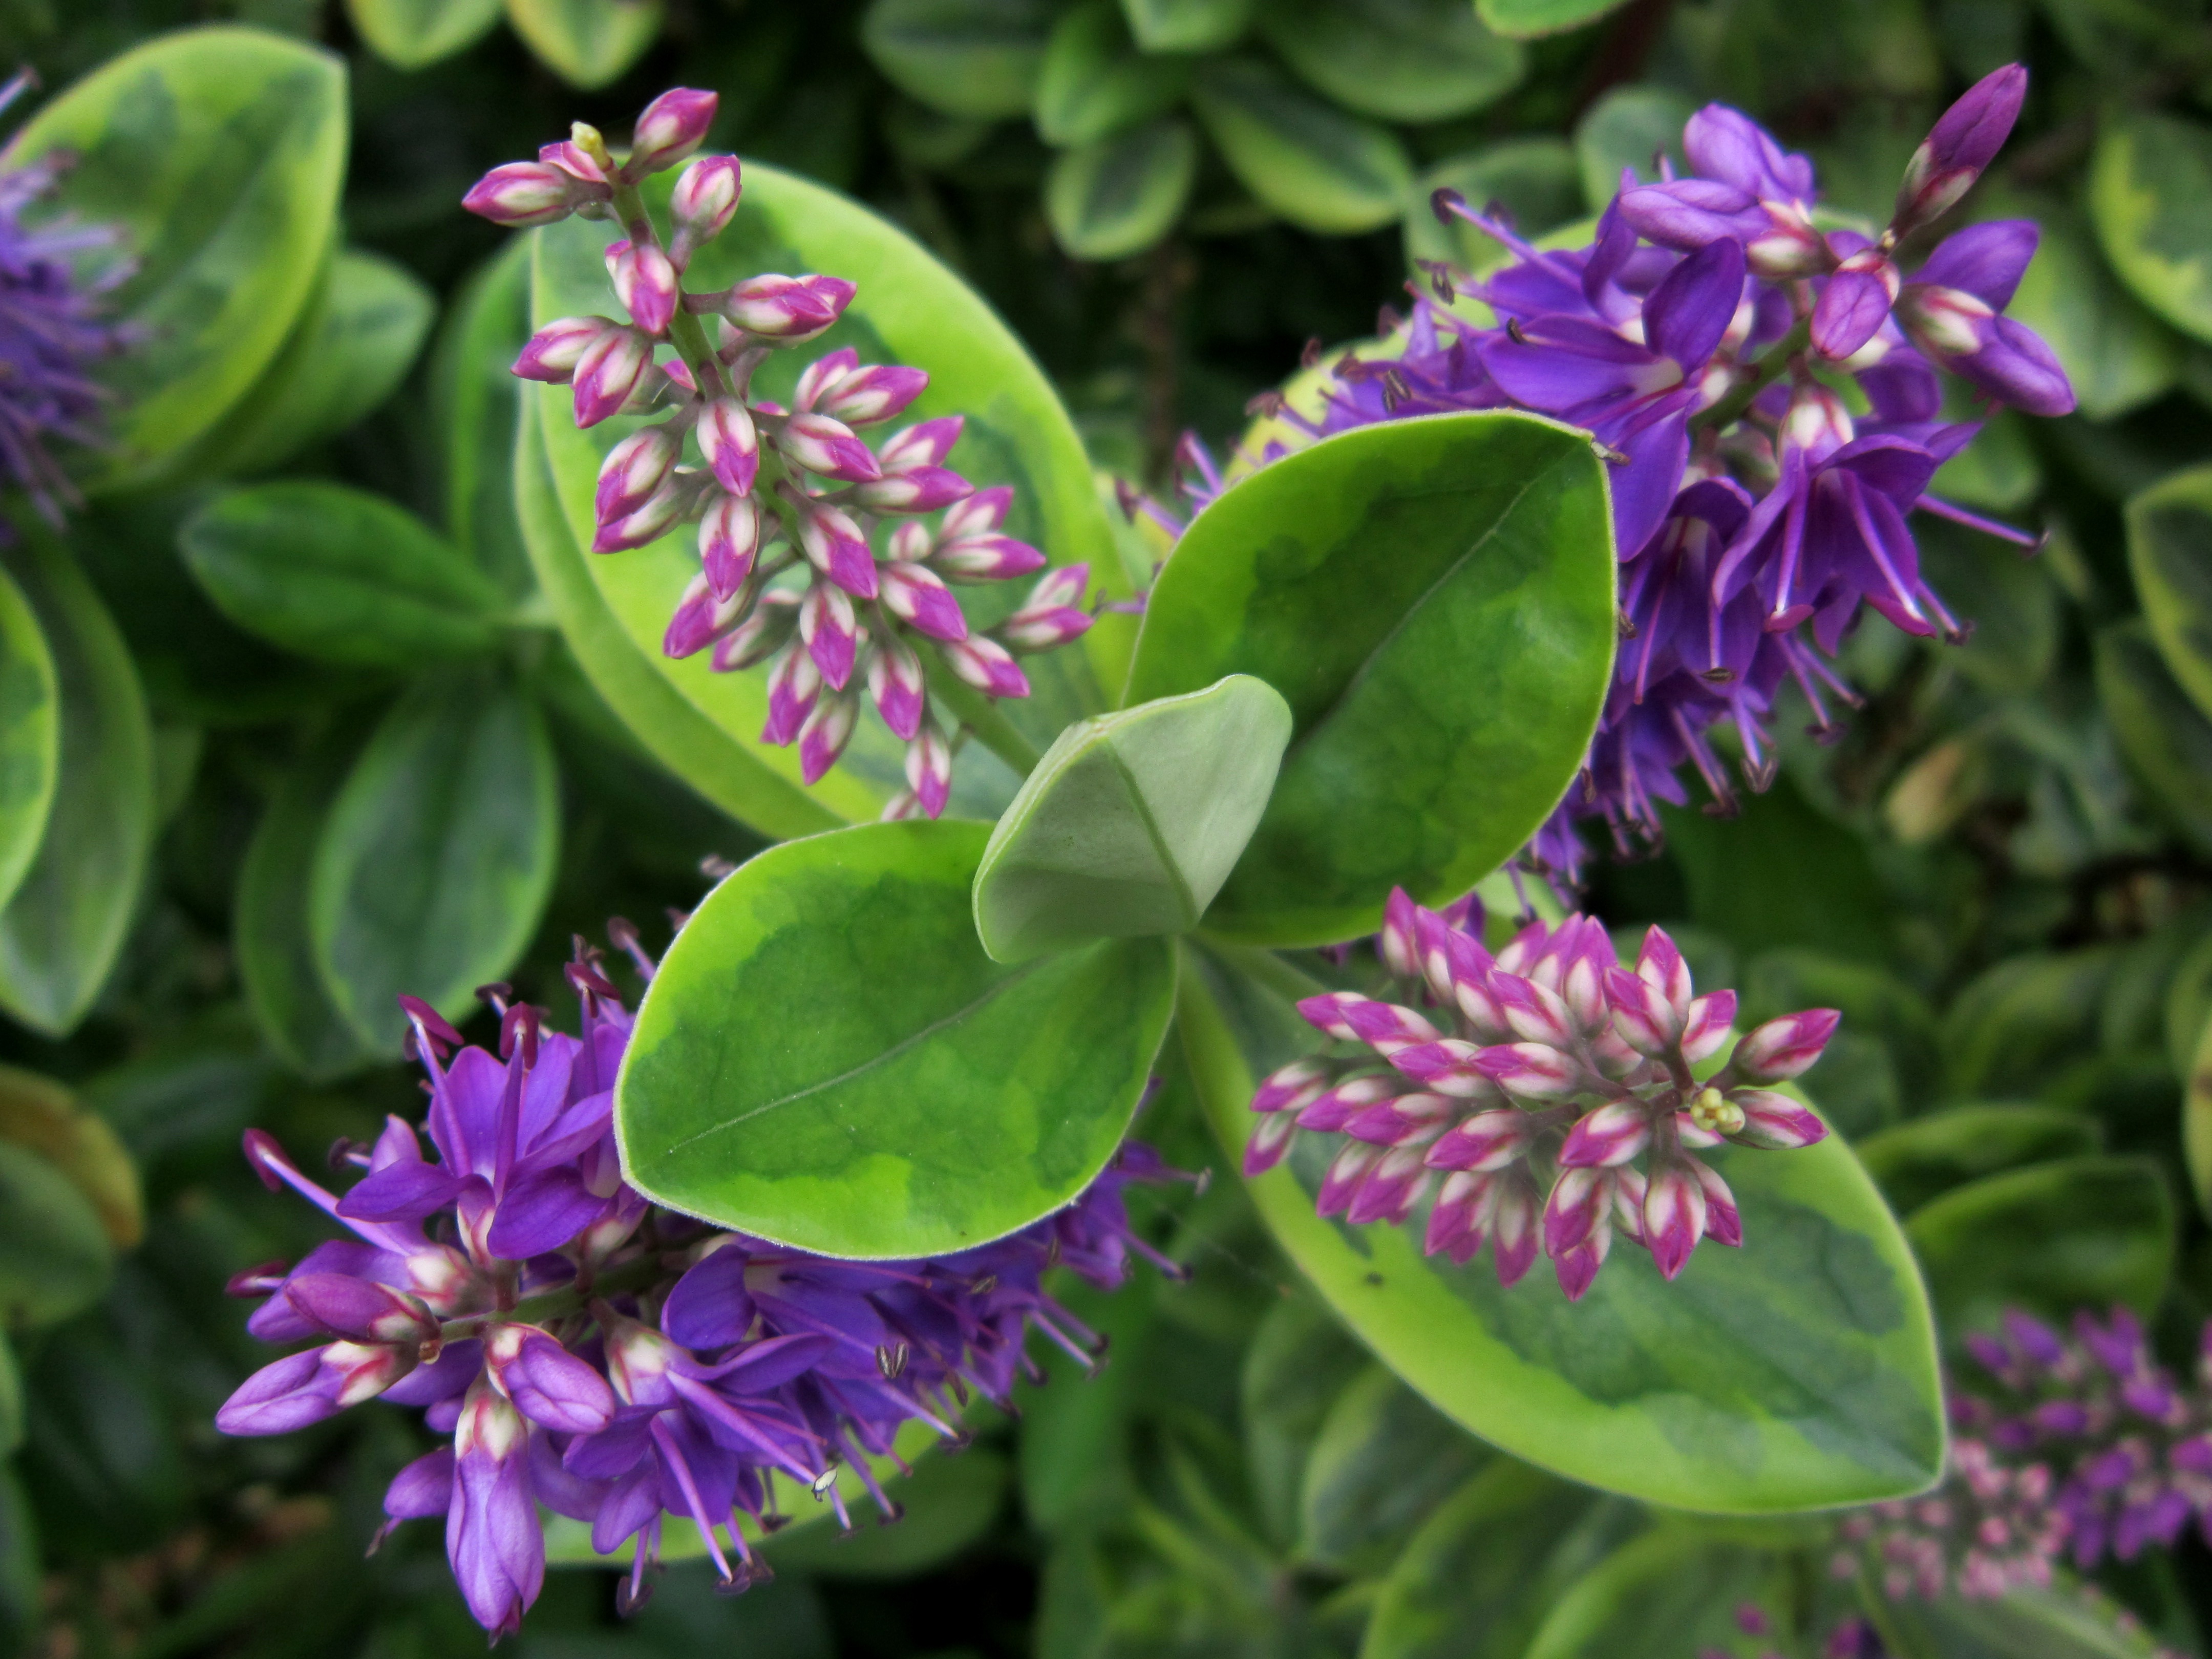
nature, blossom, plant, leaf, flower, purple, petal, bloom, symmetric, summer, floral, foliage, love, bouquet, pattern, spring, green, geometric, relax, herb, color, natural, fresh, botany, blooming, colorful, garden, pink, decor, flora, botanical, wildflower, leaves, relaxation, decorative, shrub, multicolor, cornwall, macro photography, mandala, flowering plant, leaves background, annual plant, land plant